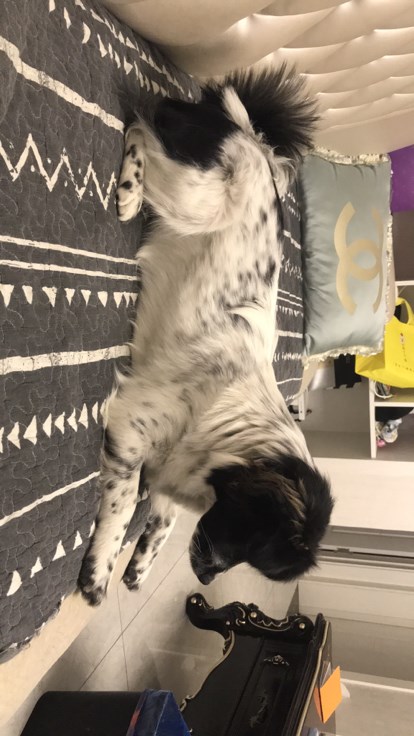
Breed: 3336-n000121-chinese_rural_dog